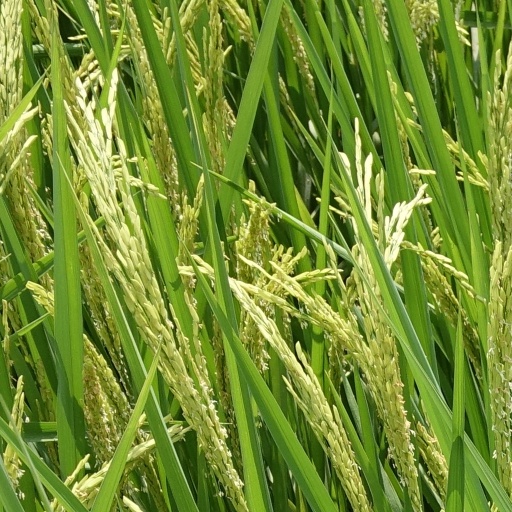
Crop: rice